Michał Górski

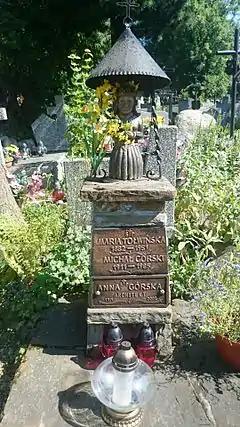
Grave of Górski and his family at the New Cemetery in Zakopane

Michał Jan Górski (15 September 1911 – 19 March 1985) was a Polish cross-country skier who competed in the 1936 Winter Olympics. His civil profession was an engineer and architect.